Robert Novak

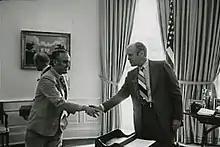
Novak greeting President Gerald Ford in 1975

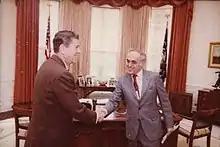
Novak greeting President Ronald Reagan in 1981

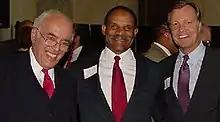
Novak with Mike Garrett and Christopher Cox in 2003

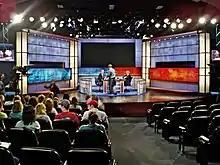
Novak on the set of "Crossfire" in 2005

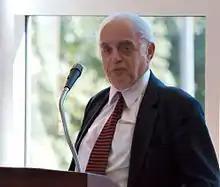
Novak discusses his memoir, "Prince of Darkness", at Illini Union Bookstore in Champaign, Illinois on September 13, 2007.

After serving from 1952 to 1954, Novak rejoined his fledgling journalism career, joining the Associated Press (AP) as a political correspondent in Omaha, Nebraska. He was transferred to Lincoln, Nebraska, and then to Indianapolis, Indiana, covering the two state legislatures in his reporting. In 1957, Novak was transferred to Washington, D.C., where he reported on Congress. He left the AP to join the D.C. bureau of "The Wall Street Journal" in 1958, covering the Senate. He rose to the rank of chief congressional correspondent in 1961. He generally did his work without using tape recordings or paper notes, relying just on his detailed memory. Novak's colleagues at "The Wall Street Journal" later said that he absorbed himself in his work so completely that he often forgot to shave, left his shoes untied, and even started accidentally placing burning cigarettes into his pockets.